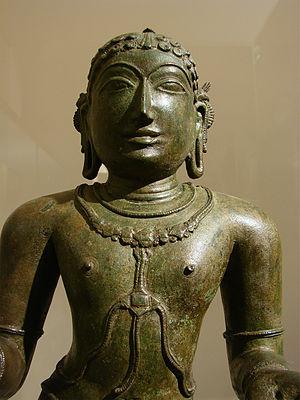
Le dévot shivaïte Sambandar. Inde, Tamil Nadu, époque Chola, 12ème - 13ème siècle. Musée Guimet, Paris.